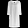
Label: Dress